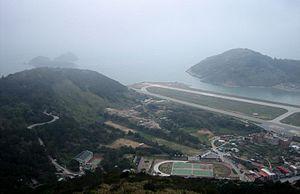
L'aéroport de Matsu Beigan est un des aéroports des îles Matsu dans le comté de Lienchiang de laprovince de Fukien à Taiwan. Il sert également d’héliport et est situé sur l’île de Beigan. Il est desservi par Uni Air ATR 72-600 avec des vols réguliers vers l'aéroport de Taipei Songshan.
Beigan est l'une des cinq grandes îles de l'archipel des Matsu. Ce canton est officiellement administré sous le comté de Lienchiang par la République de Chine. Il se réfère à la subdivision administrative incluant comprenant l'île majeure de Beigan, ainsi que d'autres petites îles de Matsu comme celle de Gao-dan et de Lian. Ce canton a été l'un des laboratoires de la politique des Trois Liens vers la Chine continentale avant l'établissement de liens commerciaux, postaux et de transports directs entre Taïwan et la République populaire de Chine. La langue natale de nombreux habitants de l'île est le dialecte Matsu qui est l'une des langues statutaires pour les annonces dans les transports publics sur les îles Matsu.